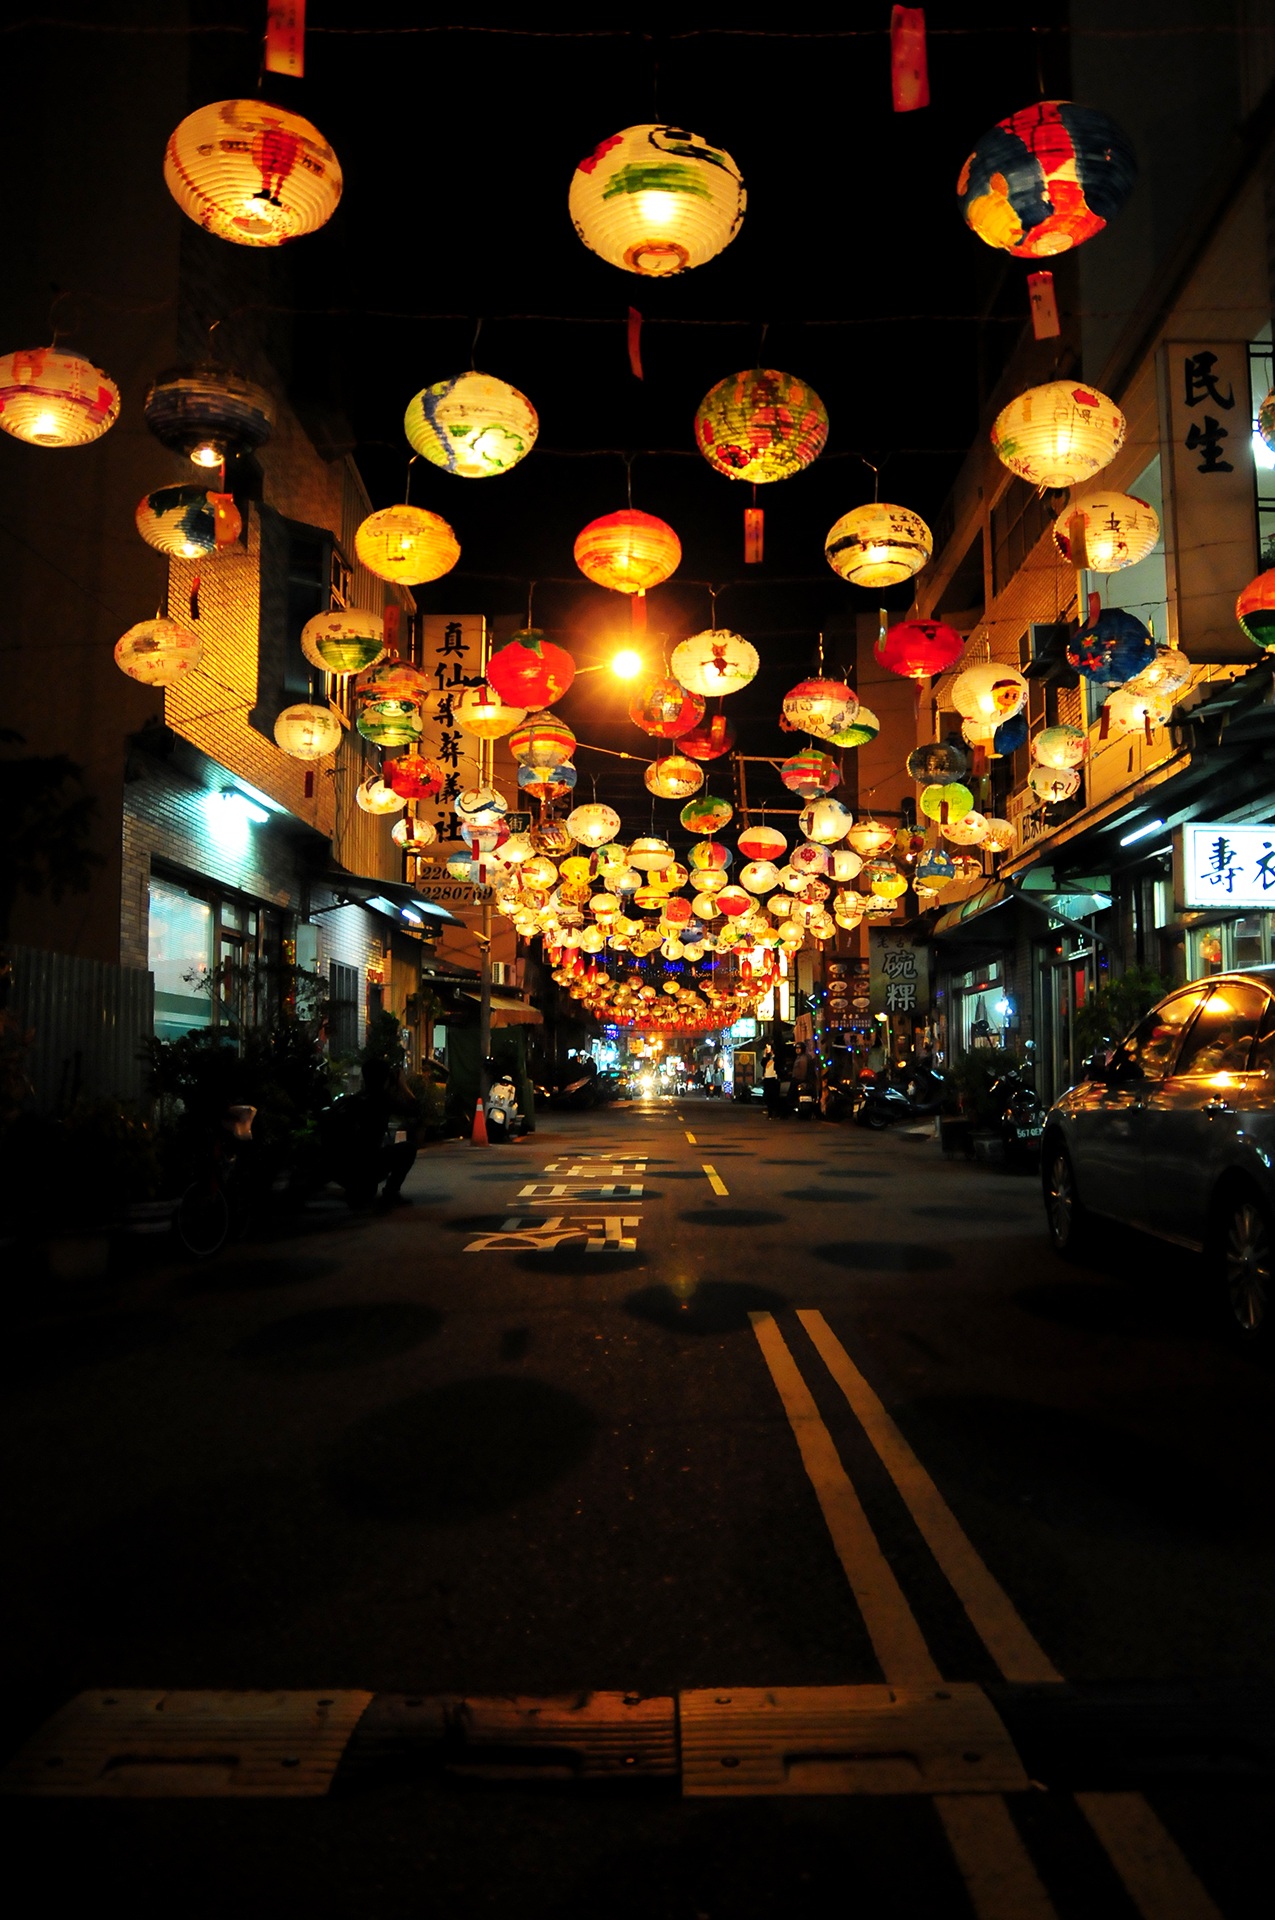
light, road, street, night, flower, evening, lantern, lighting, lantern festival